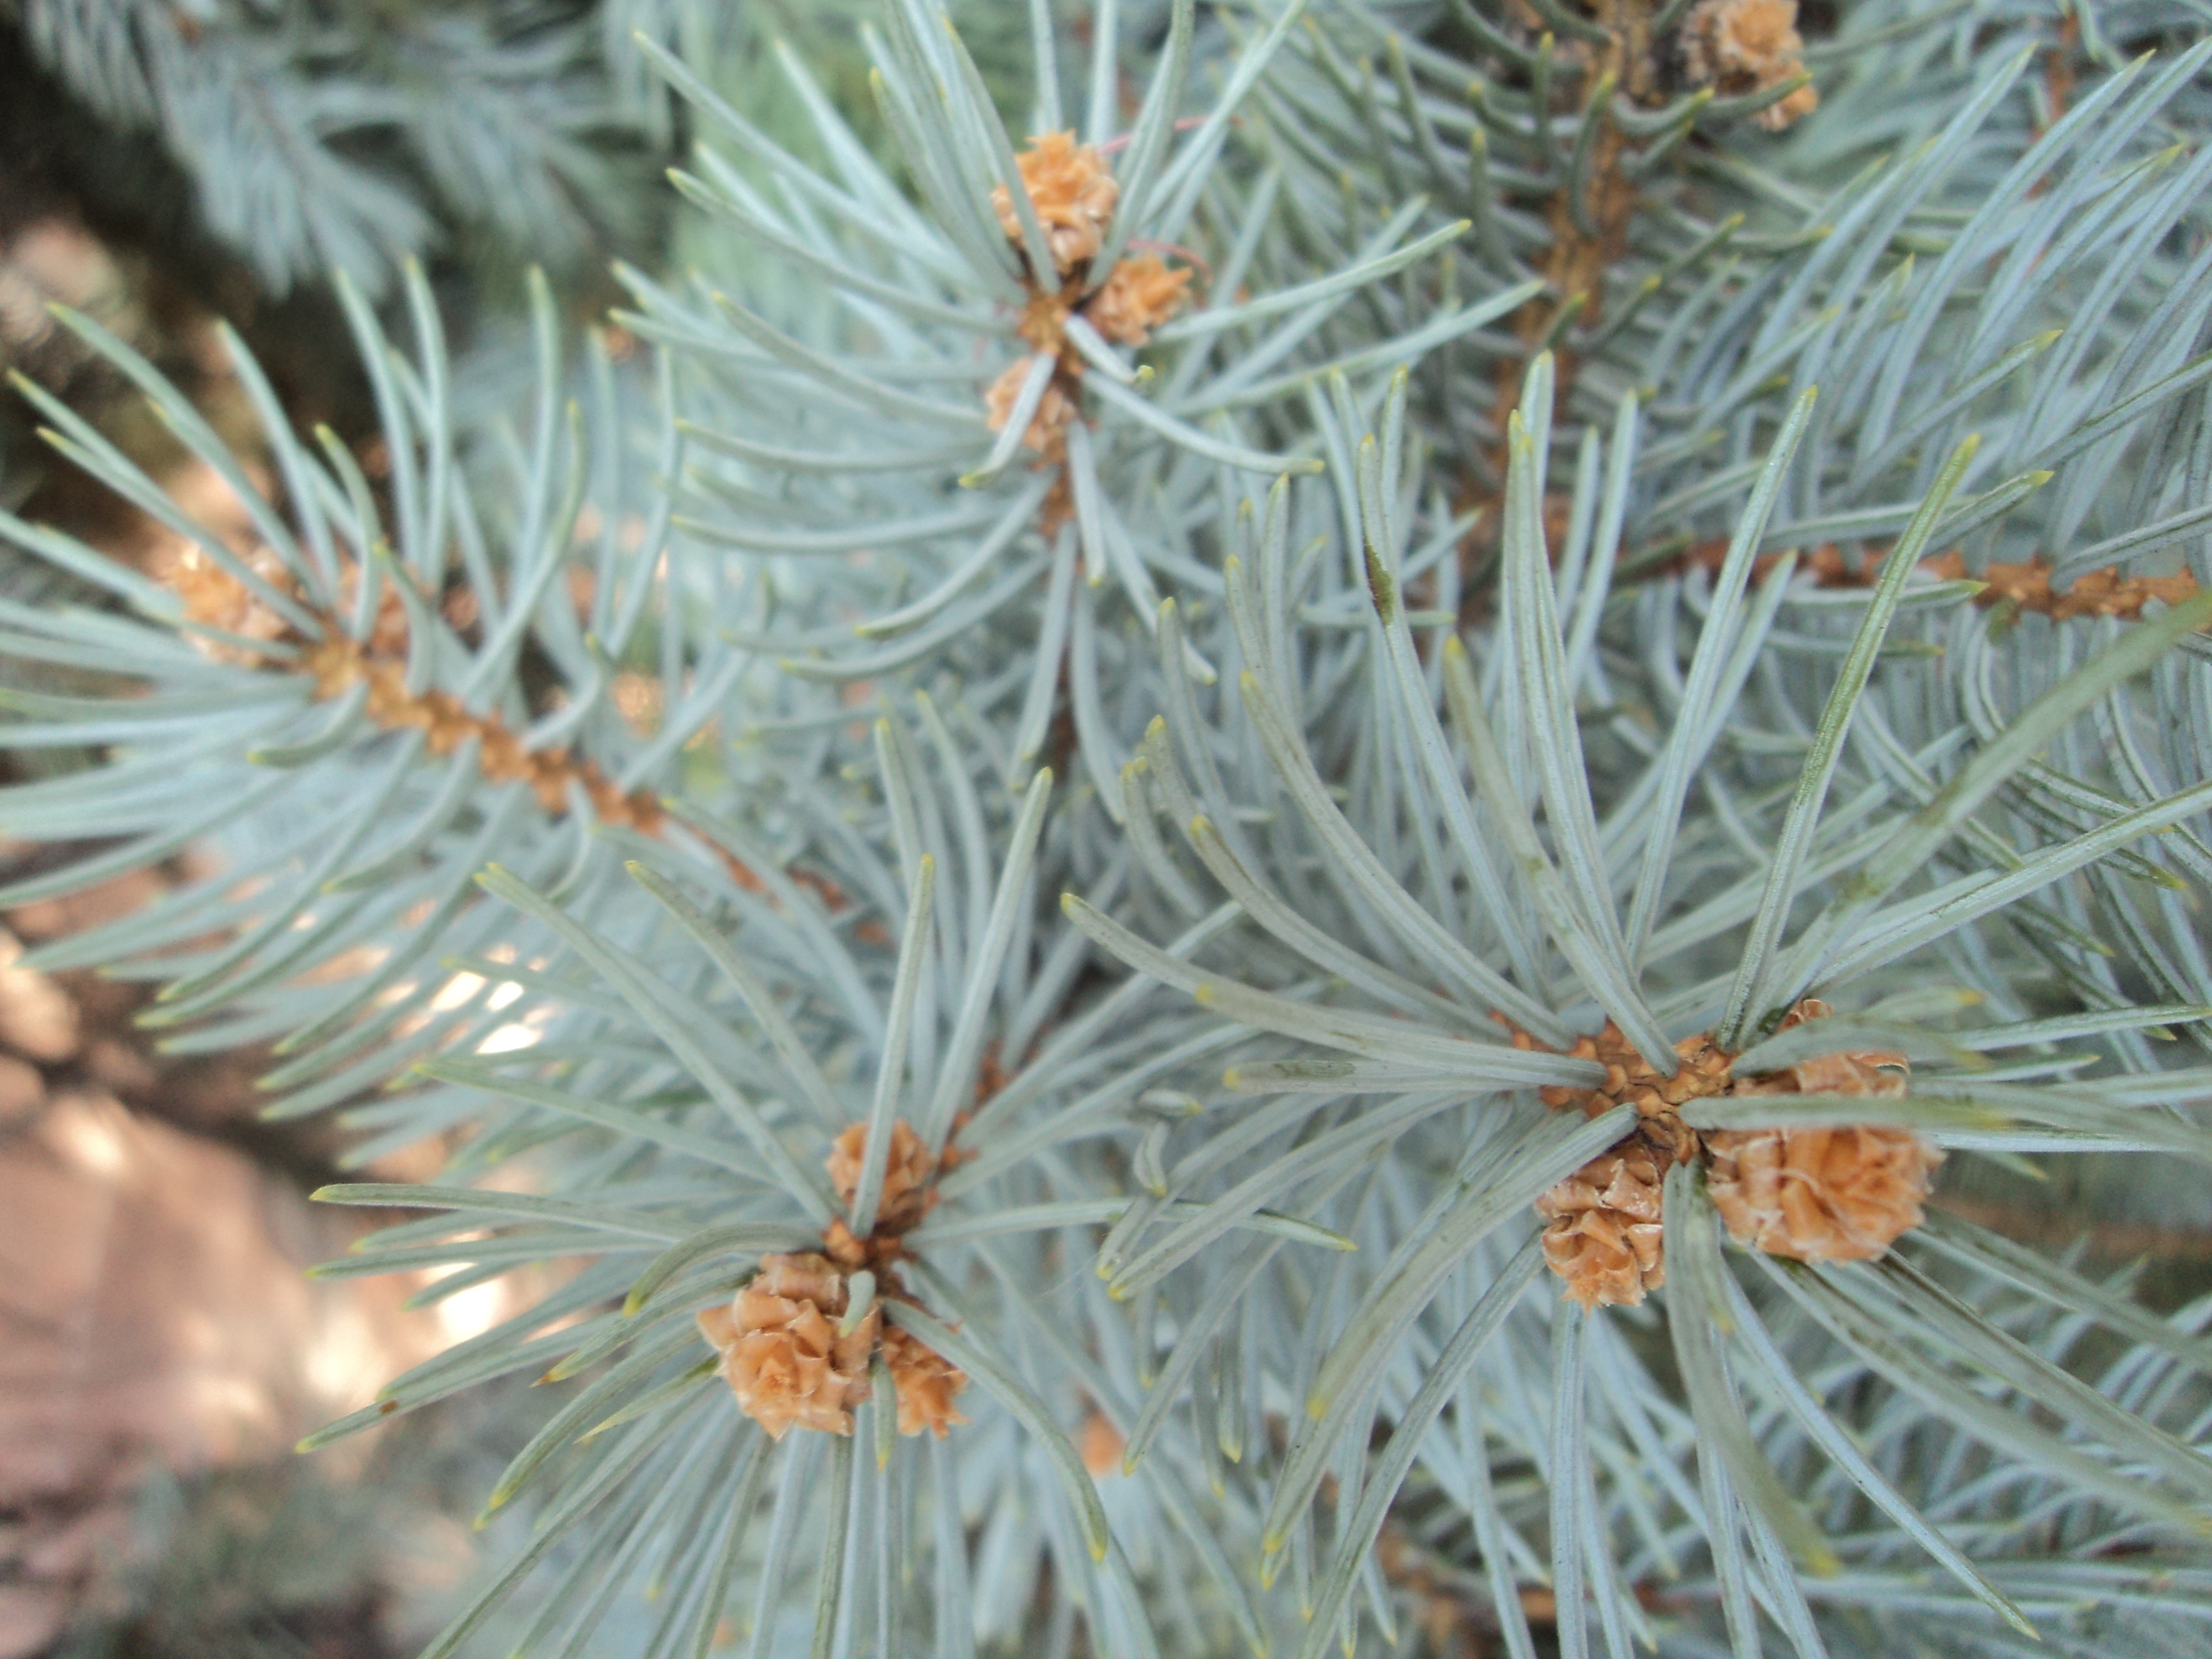
tree, nature, branch, plant, leaf, flower, frost, pine, evergreen, botany, fir, flora, twig, conifer, background, spruce, larch, herringbone, pine family, blue spruce, dove colored, woody plant, land plant, thorns spines and prickles